Sheila Scott Macintyre

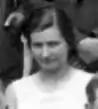

Sheila Scott Macintyre FRSE (23 April 1910 – 21 March 1960) was a Scottish mathematician best known for her work on the Whittaker constant. Macintyre is also known for co-authoring a German–English mathematics dictionary with Edith Witte.